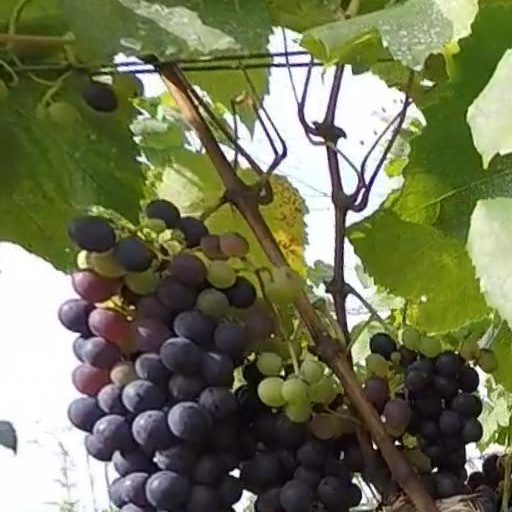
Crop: grape